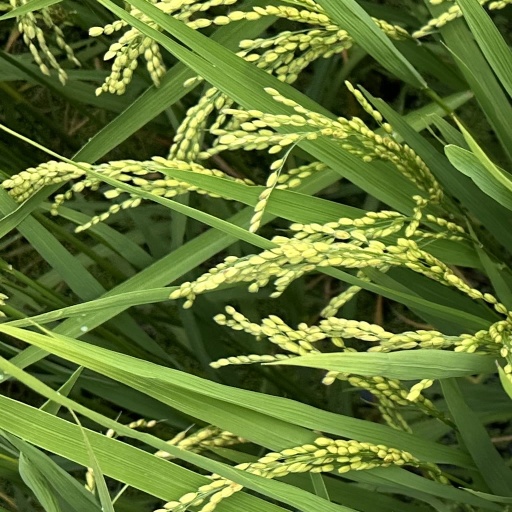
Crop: rice